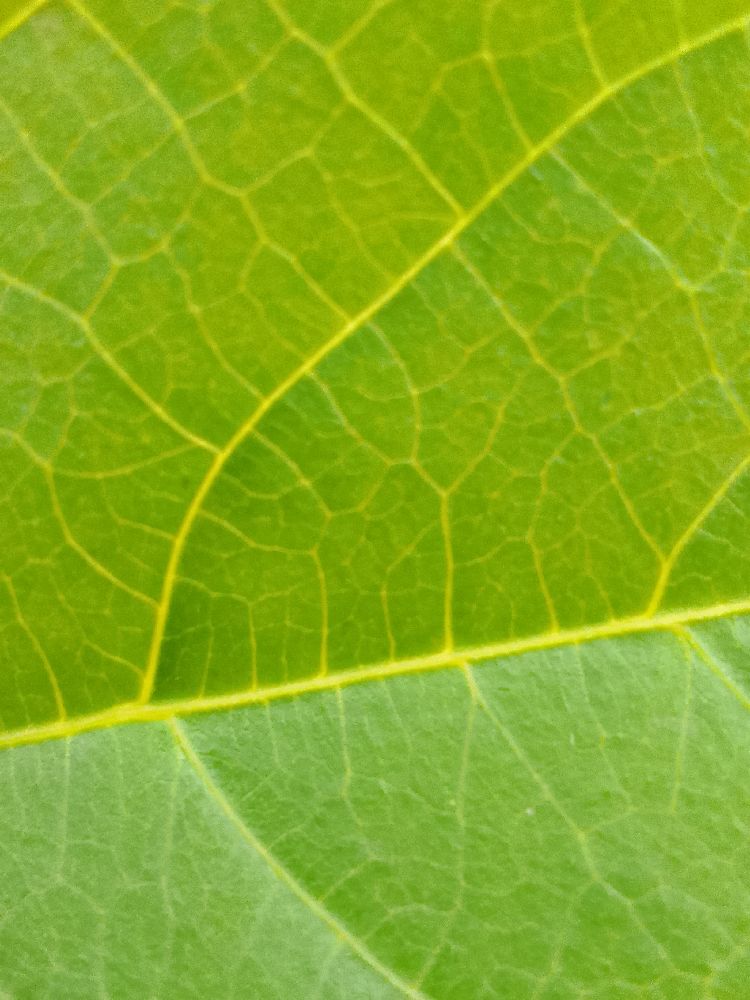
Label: healthy